Ang Iibigin ay Ikaw

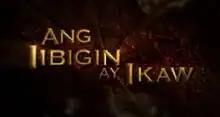
Title card

( / international title: "My One and Only Love") is a Philippine television drama romance series broadcast by GMA Network. Directed by Joyce Bernal and Lore Reyes, it stars Christopher de Leon, Alice Dixson and Richard Gomez. It premiered on July 15, 2002. The series concluded on April 11, 2003, with a total of 200 episodes.